The Fungi from Yuggoth

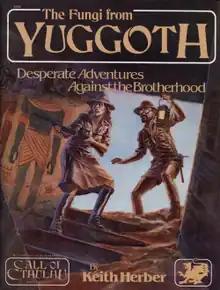
Cover art by Chris Marrinan, 1984

The Fungi from Yuggoth is a set of eight adventures published by Chaosium in 1984 for the horror role-playing game "Call of Cthulhu", itself based on the works of H.P. Lovecraft.